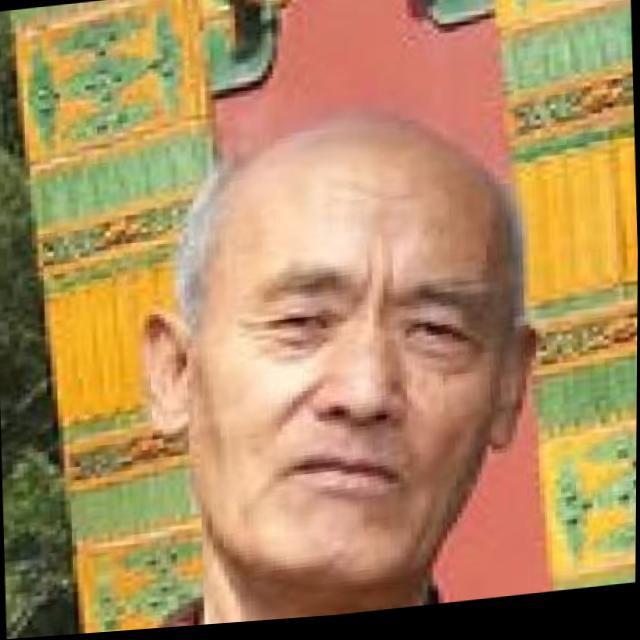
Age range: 45-64